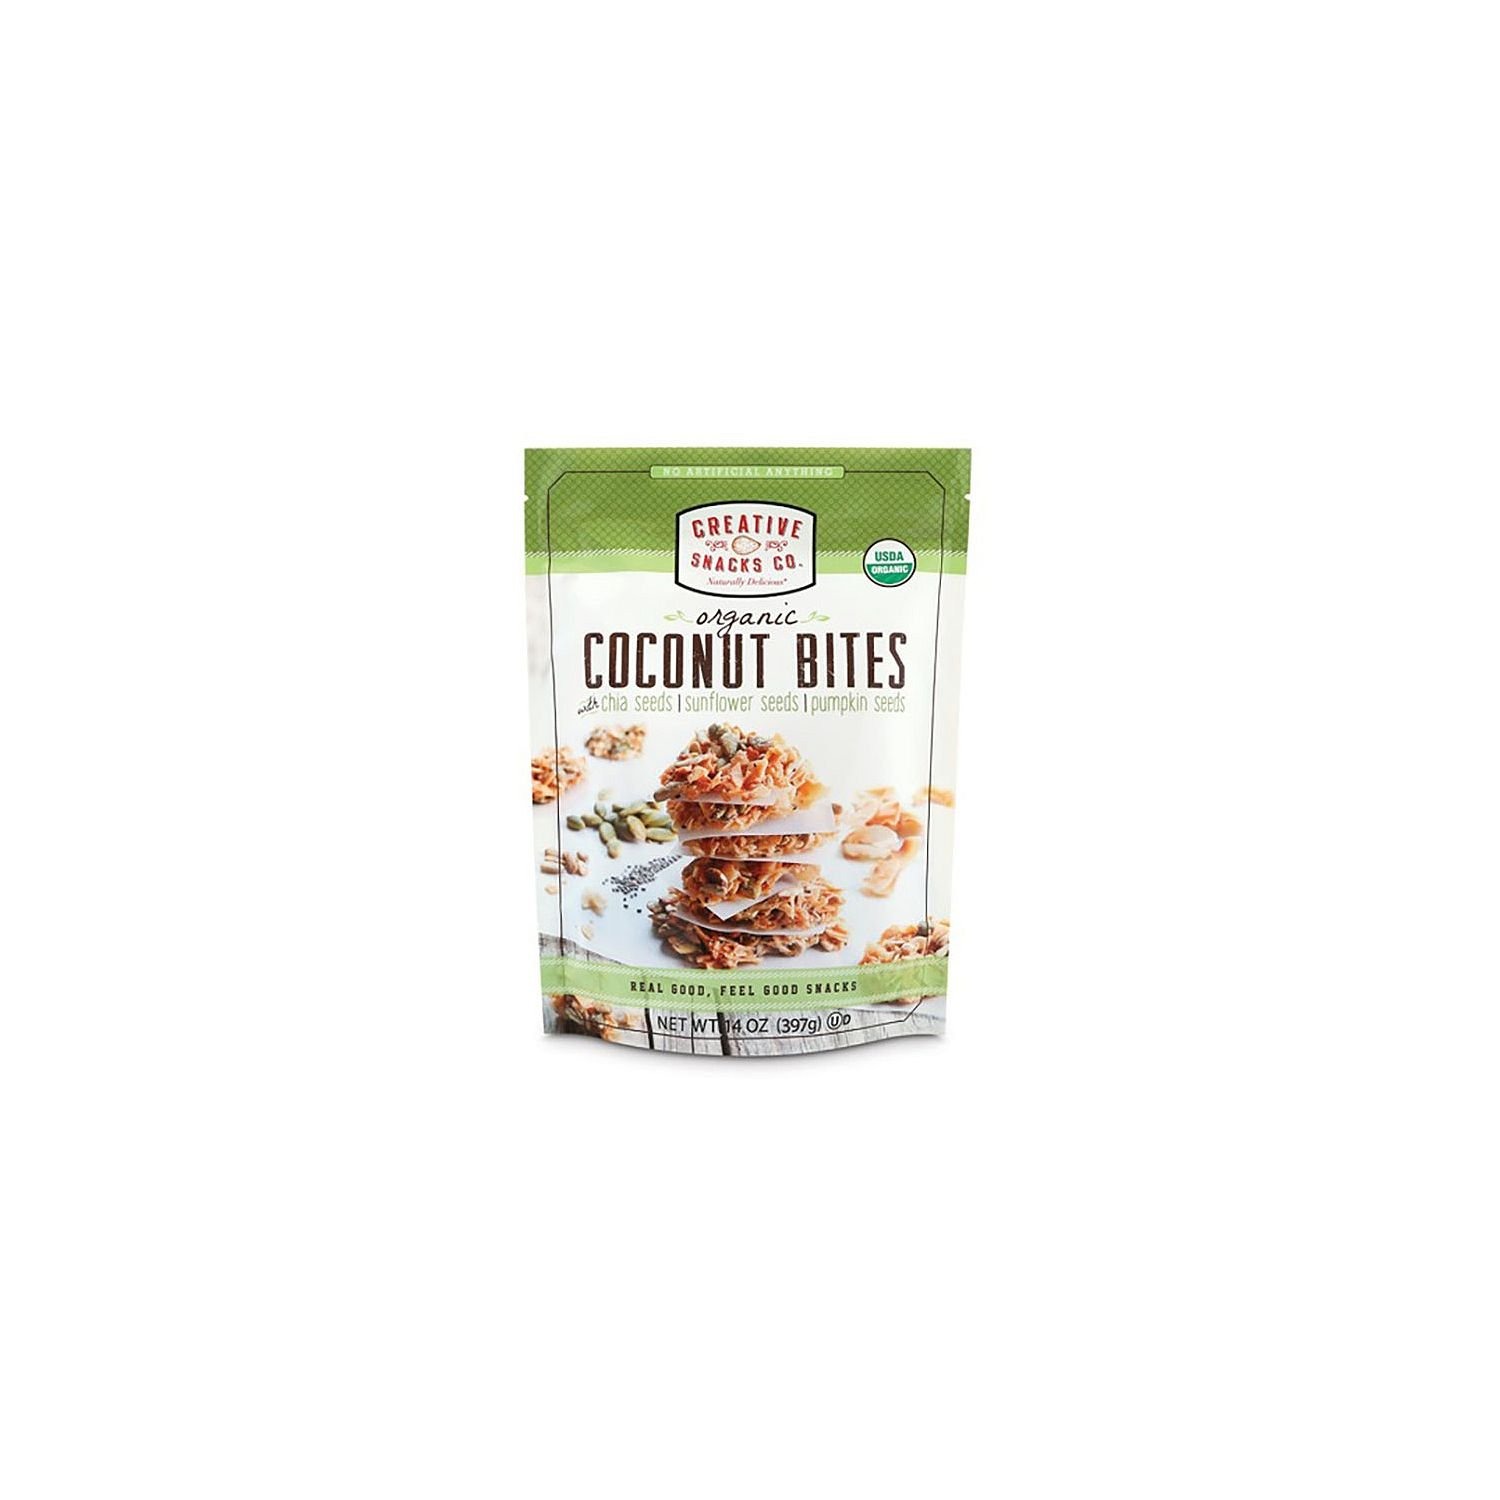
Item Name: Creative Snacks Organic Coconut Bites, 14 oz.
Bullet Point 1: GOURMET FLAVOR Our Coconut Clusters provide the perfect combination of lightly toasted coconut with just the right amount of sweetness and superfood seeds mixed in. Chia seeds, sunflower seeds and pumpkin seeds make this mix a naturally tasty treat.
Bullet Point 2: DELICIOUS VERSATILITY Try these tasty clusters on yogurt, fruit, cakes, desserts, ice cream or as an indulgent treat all by themselves. Great for adding to your favorite recipes!
Bullet Point 3: QUALITY INGREDIENTS We believe that less is more, our snacks contain no high fructose corn syrup and no artificial flavors, colors or preservatives.
Bullet Point 4: GUILT-FREE SNACKING Creative Snacks makes snacks that are better for you and actually taste good so you can feel good about the food you are eating and serving your family.
Bullet Point 5: REAL GOOD, FEEL GOOD SNACKS Our Coconut Snacks are made by hand in our bakery with clean ingredients. We are dedicated to producing the best tasting natural and organic snacks available.
Value: 14.0
Unit: Ounce

Price: 23.35